Read-only memory

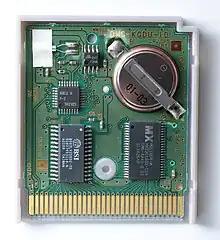
Many game consoles use interchangeable ROM cartridges, allowing for one system to play multiple games. Shown here is the inside of a "Pokémon Silver" Game Boy cartridge. The ROM is the IC on the right labeled "MX23C1603-12A".

Read-only memory (ROM) is a type of non-volatile memory used in computers and other electronic devices. Data stored in ROM cannot be electronically modified after the manufacture of the memory device. Read-only memory is useful for storing software that is rarely changed during the life of the system, also known as firmware. Software applications, such as video games, for programmable devices can be distributed as plug-in cartridges containing ROM.